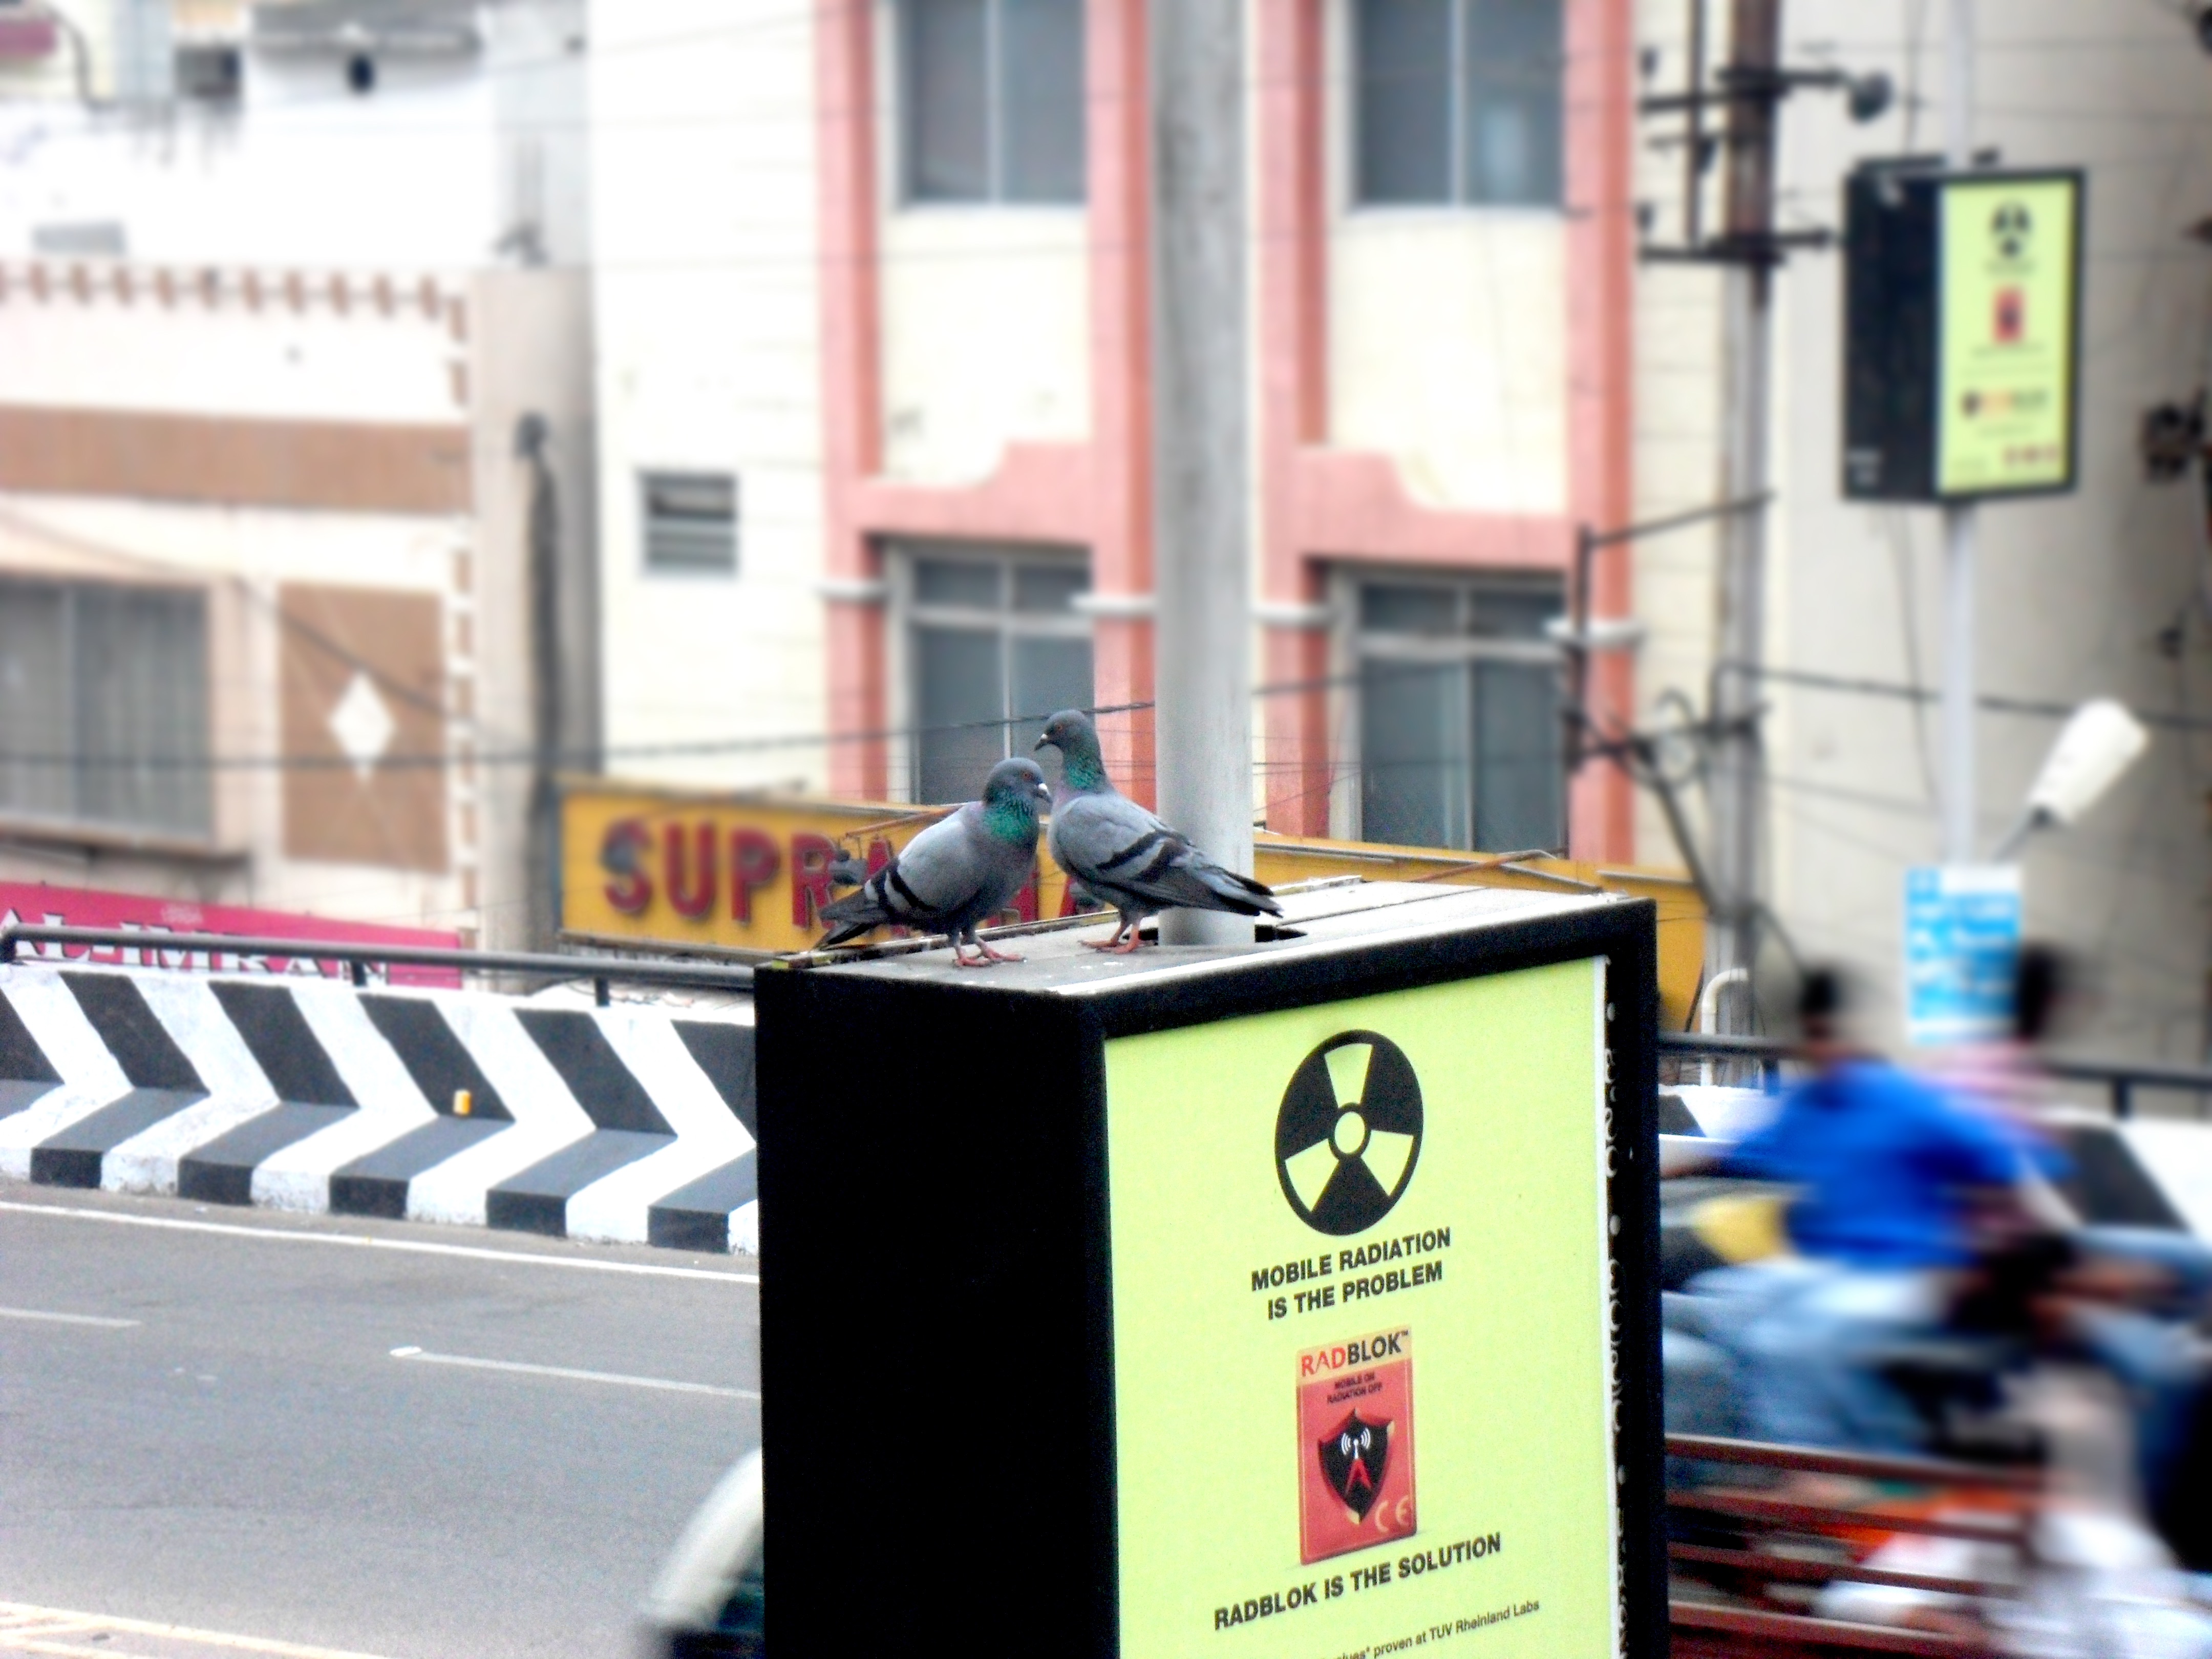
advertising